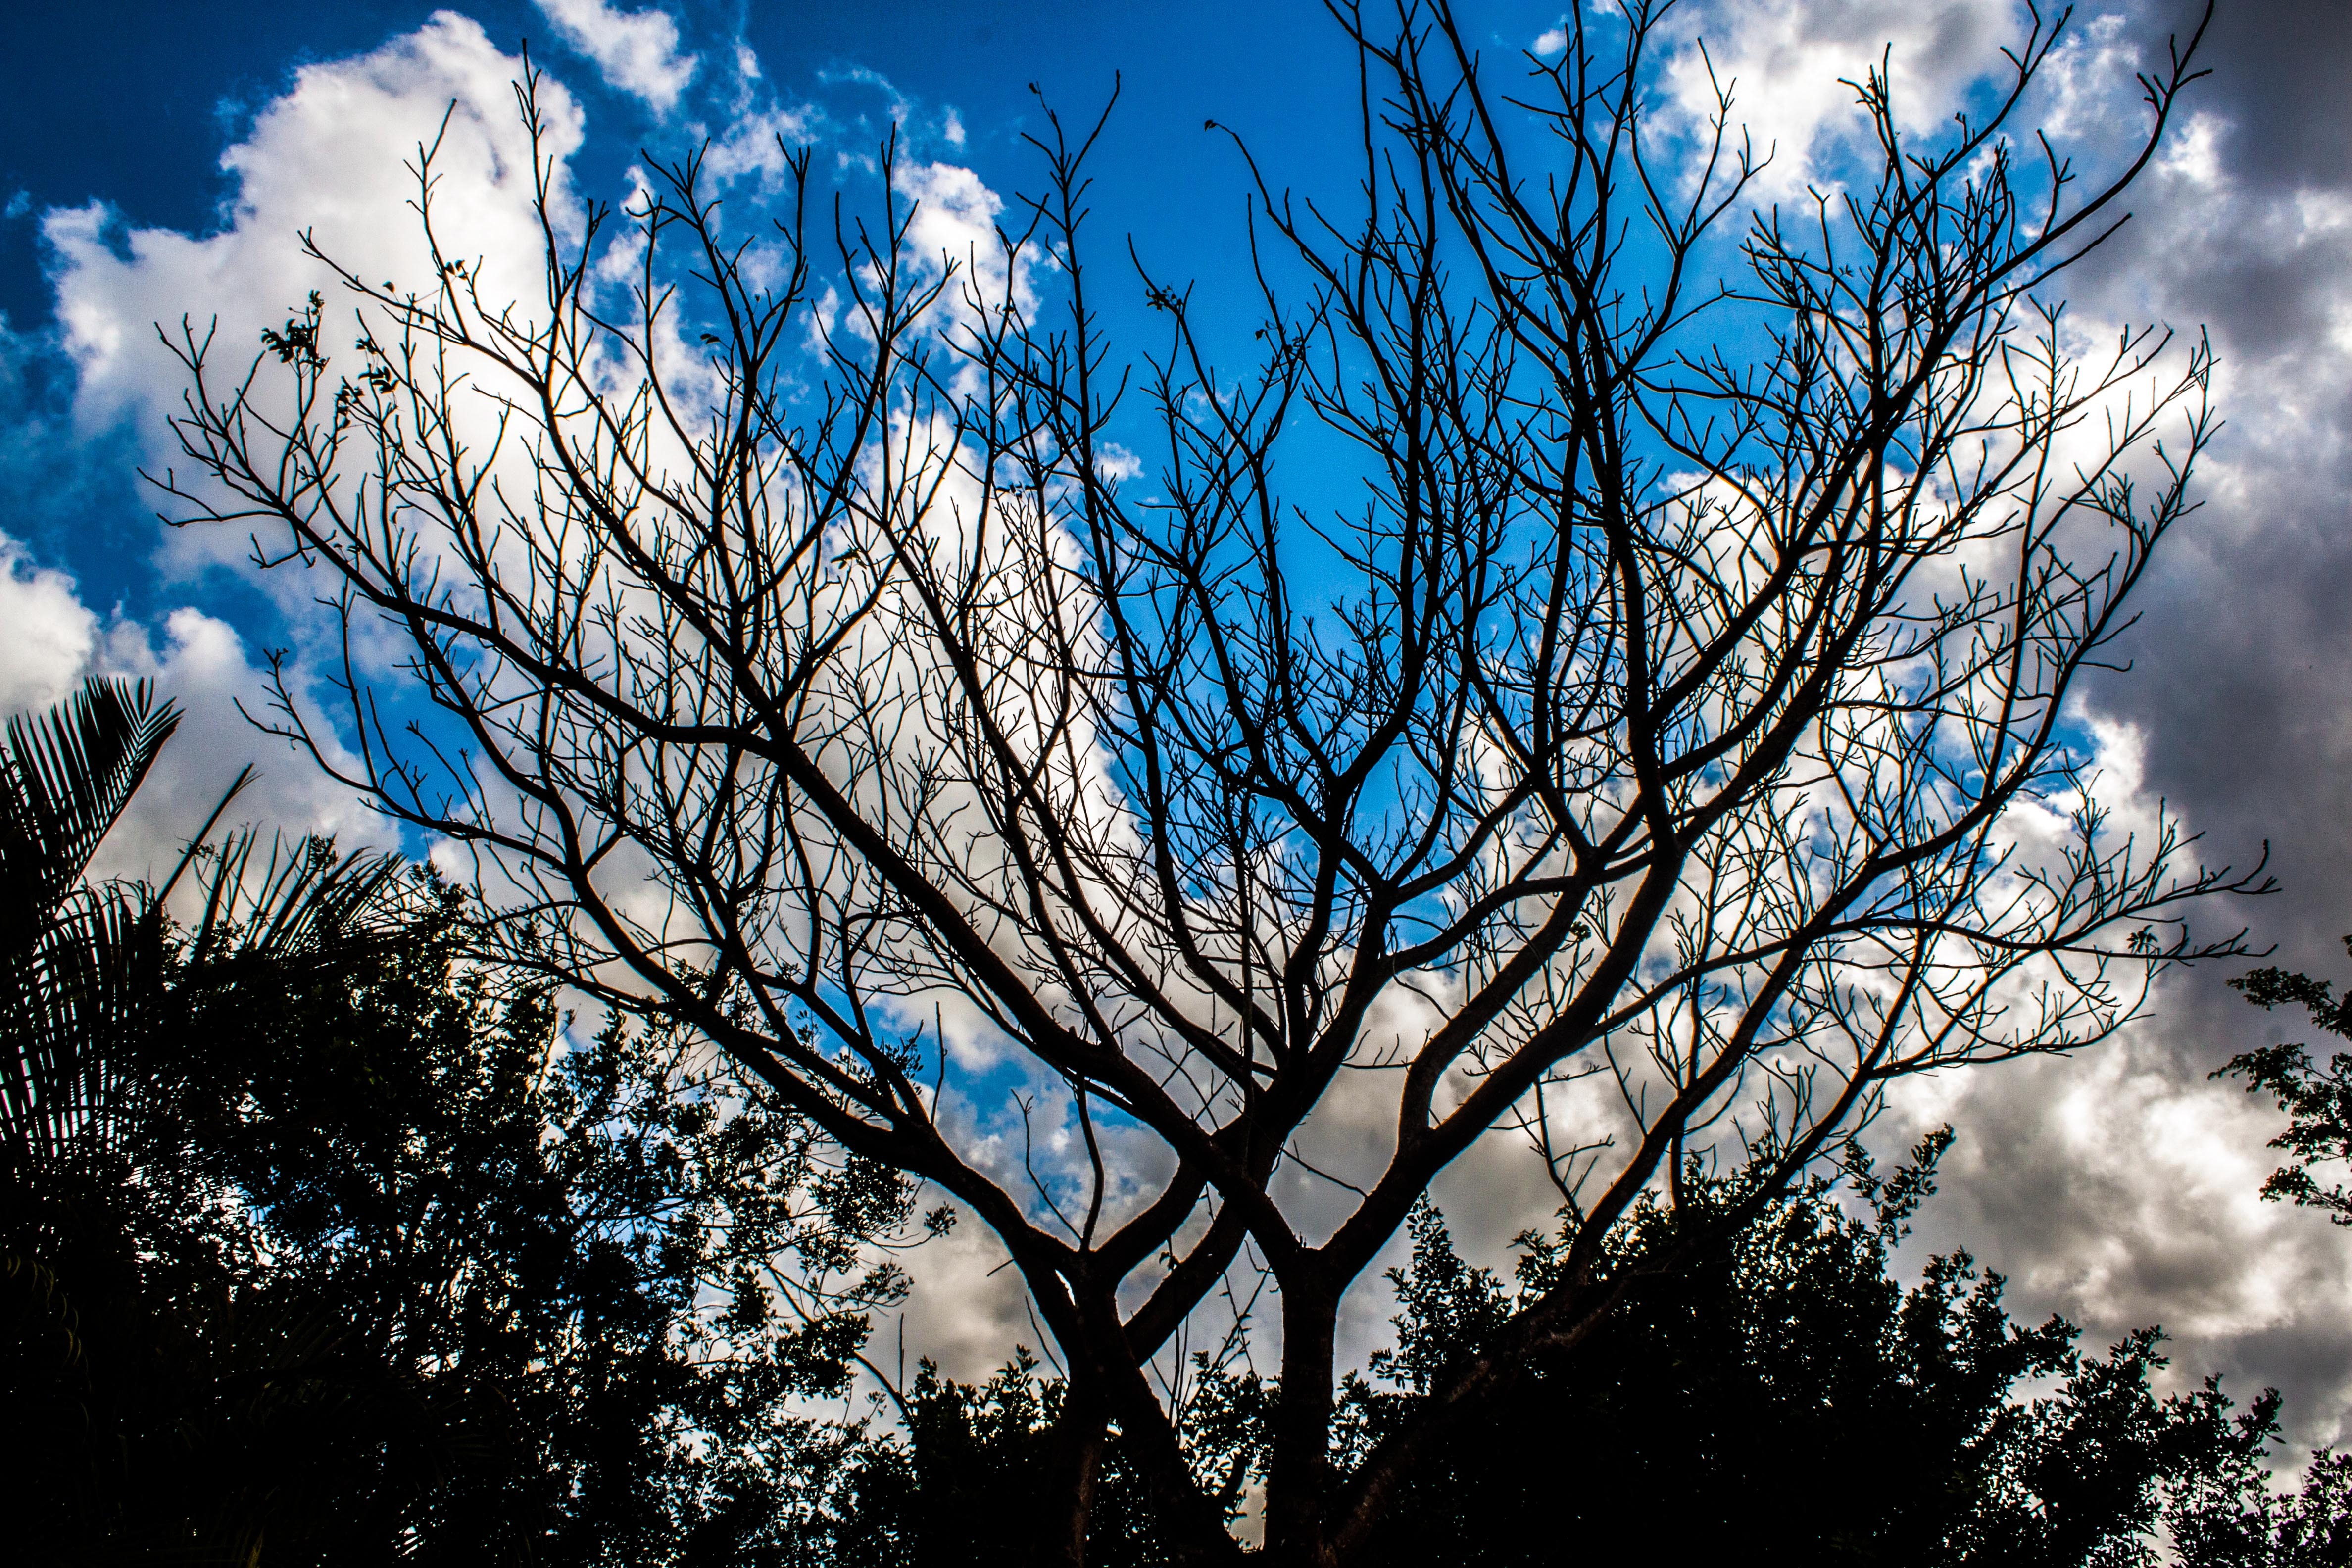
tree, nature, forest, wilderness, branch, winter, cloud, plant, sky, sunlight, leaf, flower, view, frost, trunk, atmosphere, environment, reflection, tranquil, scenic, autumn, weather, blue, agriculture, season, cloudscape, blue sky, leaves, outdoors, woods, clouds, branches, woodland, stratosphere, organic, meteorology, woody plant, tree shadow